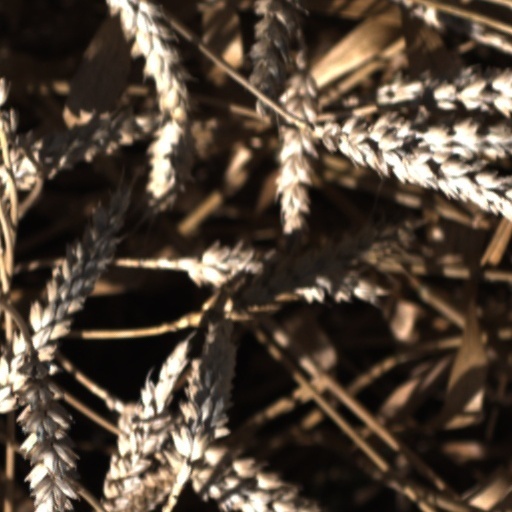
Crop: wheat